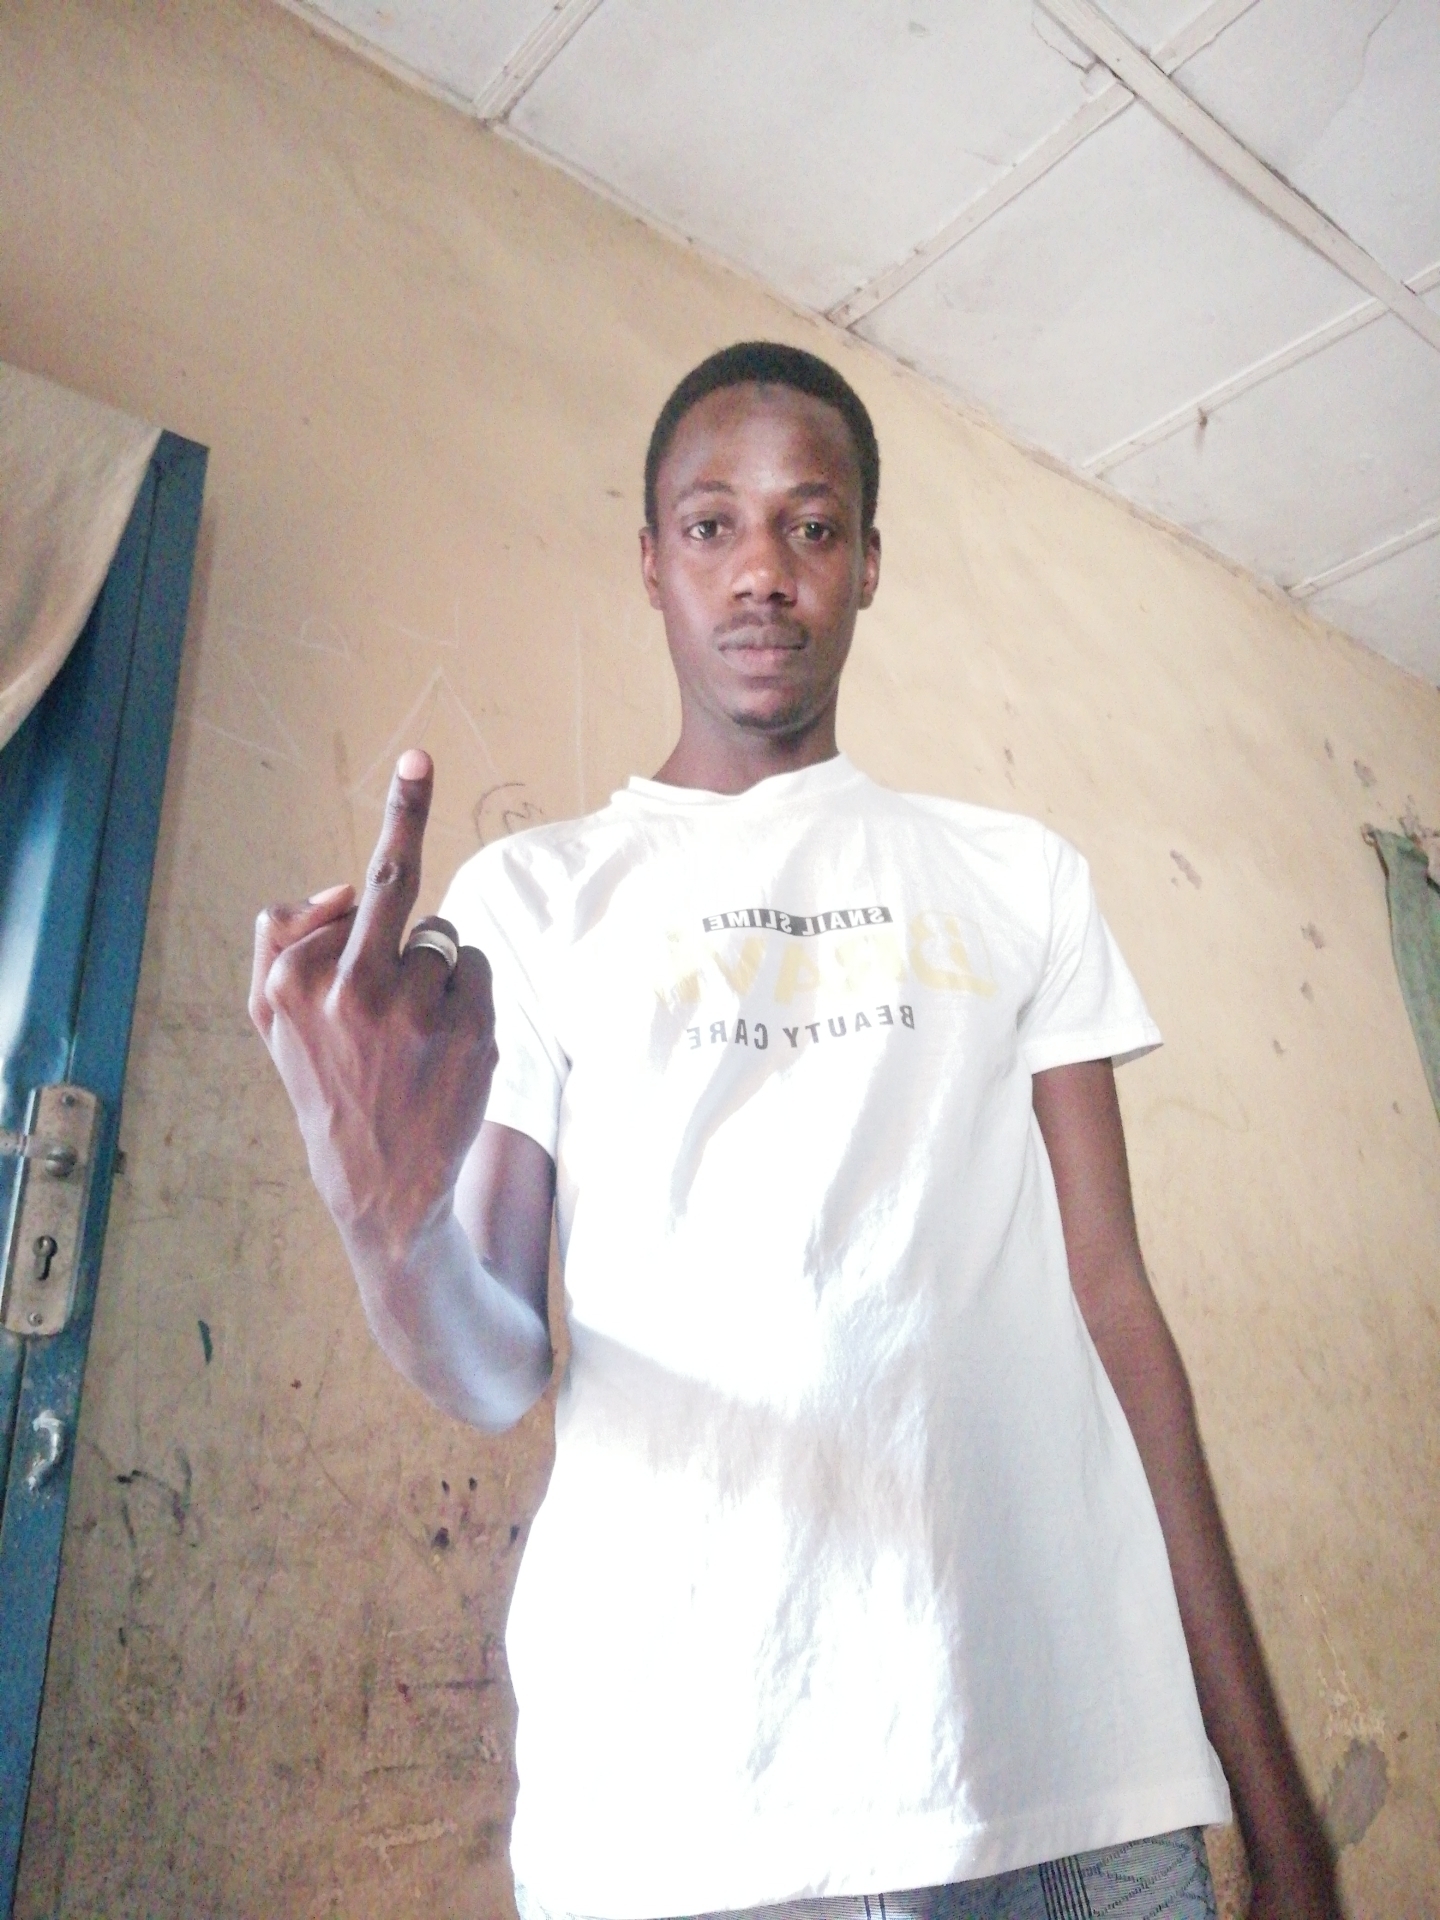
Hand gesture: middle_finger